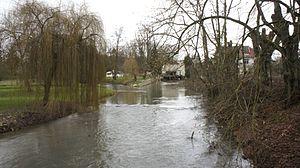
La rivière Suippe à Auménancourt .
La Suippe est une rivière française des départements de la Marne et de l'Aisne, dans les deux régions Grand Est et Hauts-de-France, qui se jette dans l'Aisne en rive gauche et un sous-affluent de la Seine, par l'Oise.